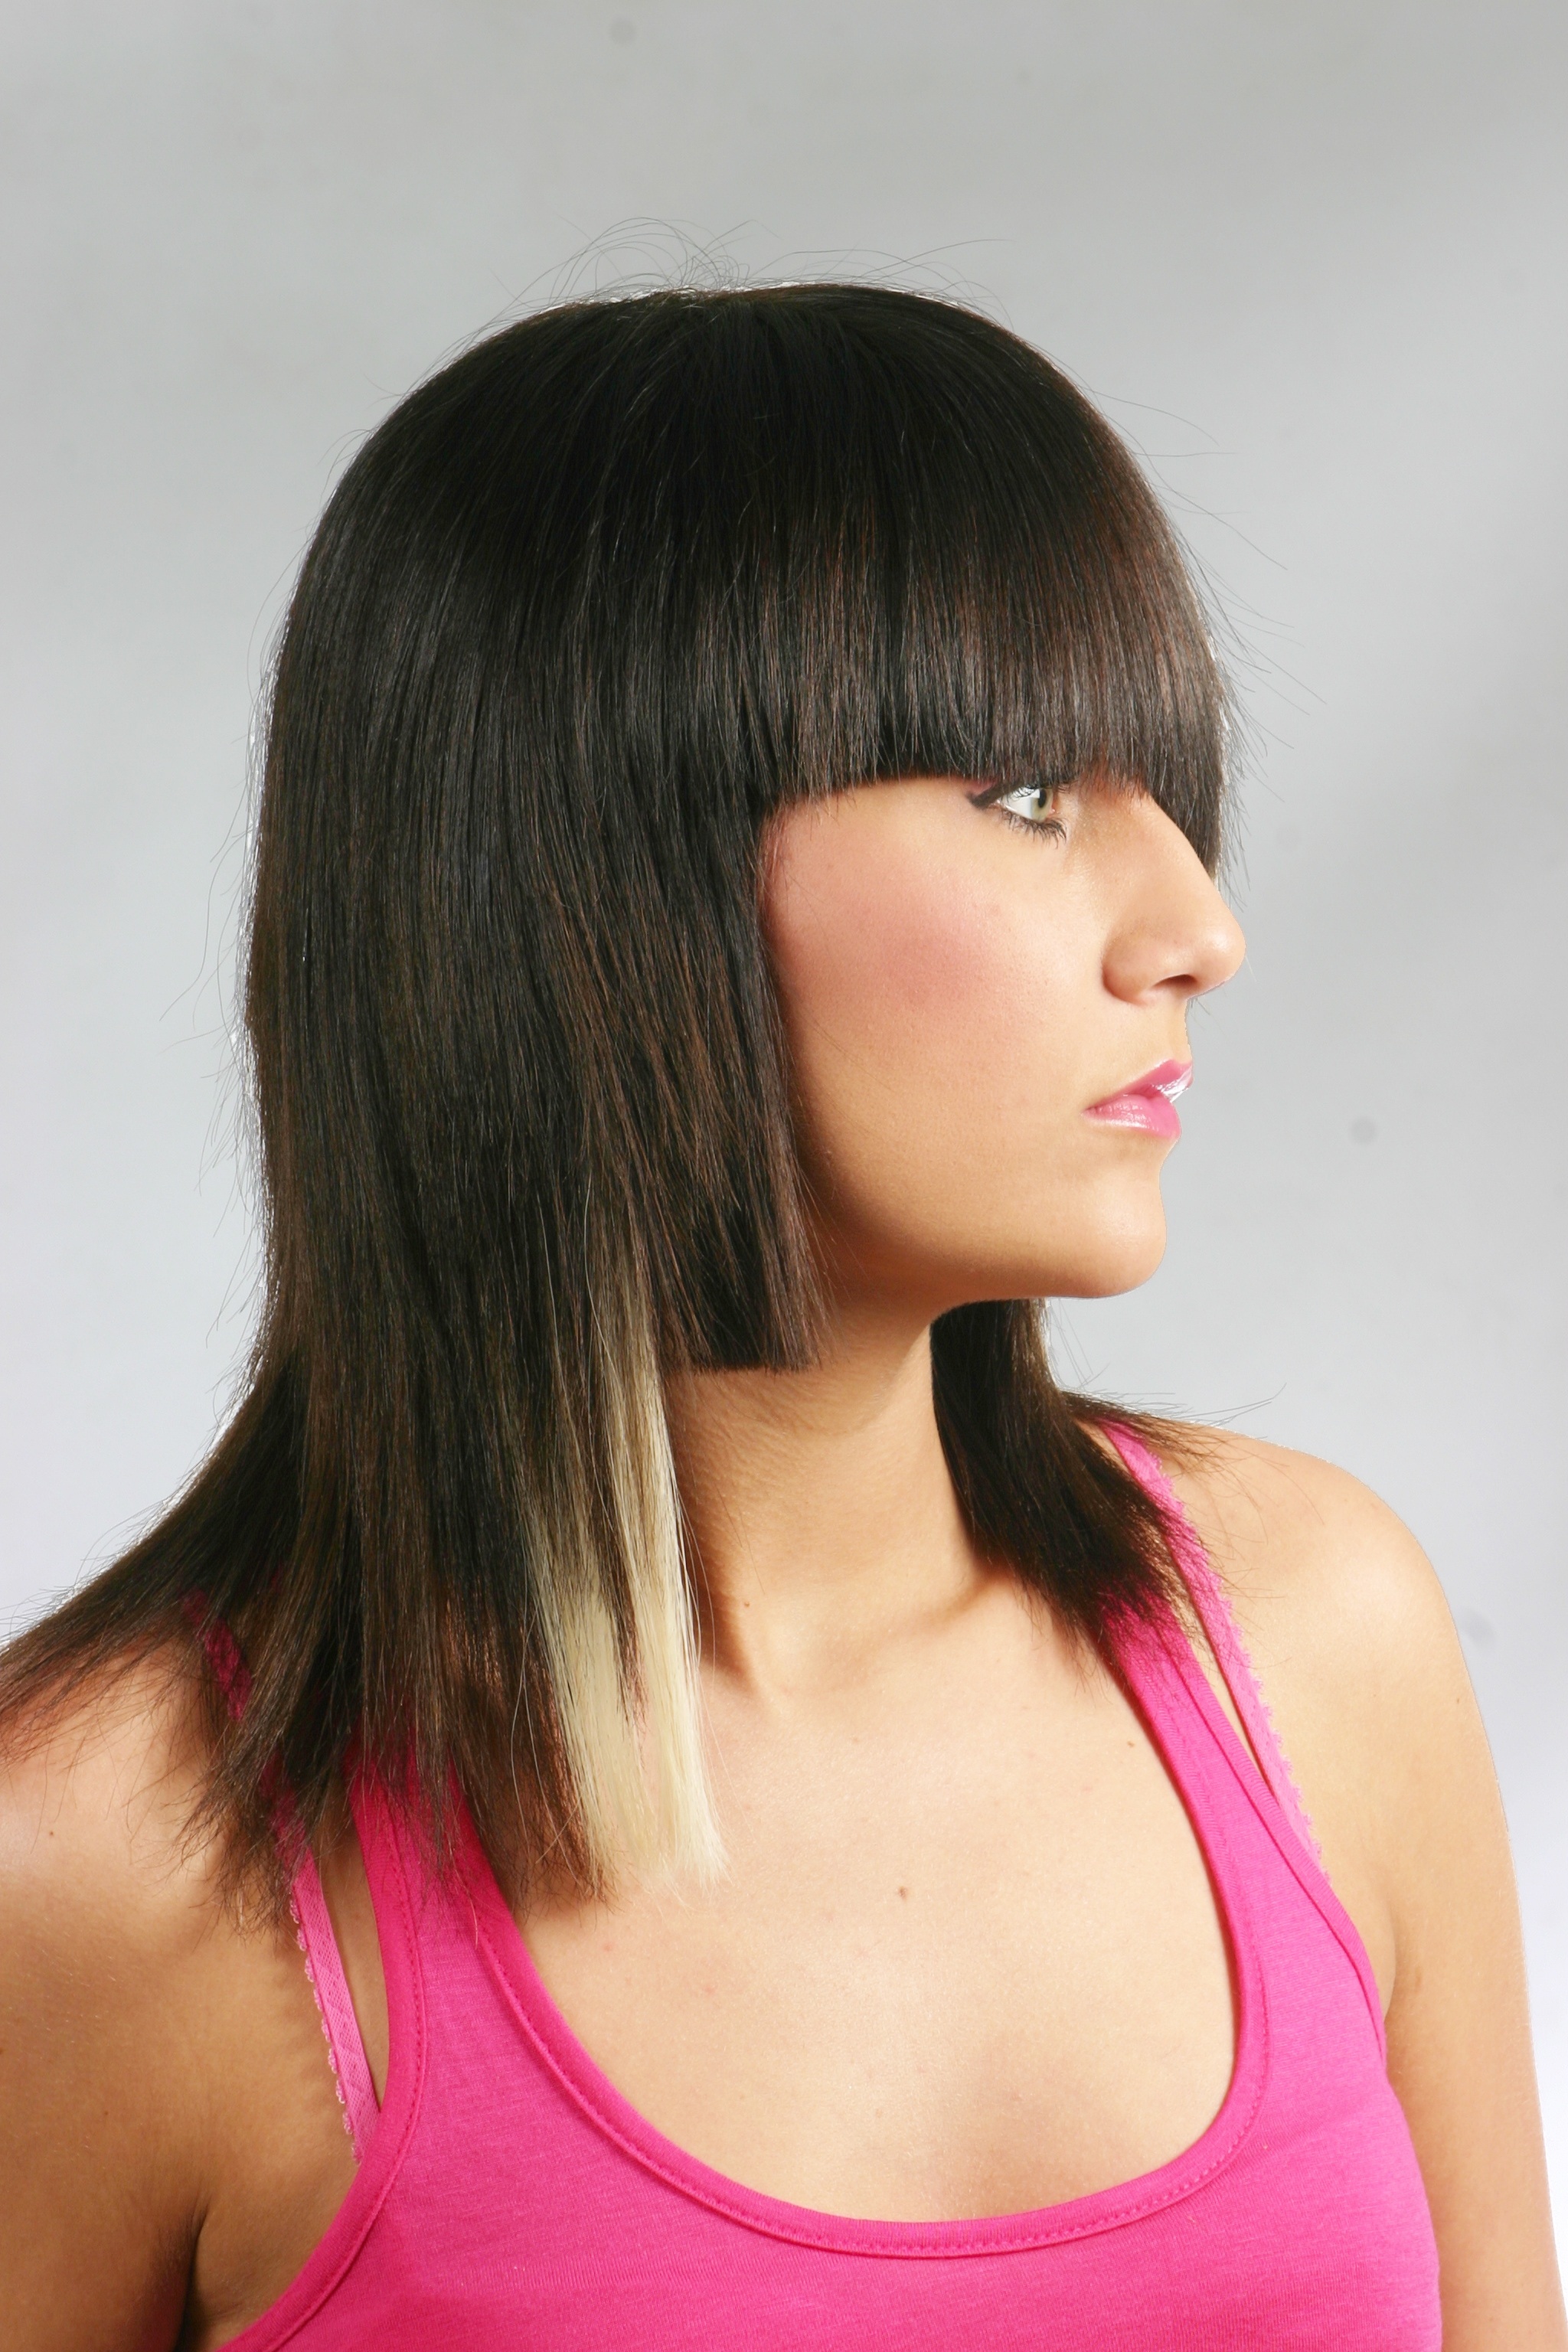
girl, woman, hair, model, clothing, pink, lip, hairstyle, chest, long hair, black hair, face, nose, dress, legs, eye, head, skin, beauty, beautiful, pretty, costume, wig, femininity, photo shoot, brown hair, bangs, hair coloring, active undergarment